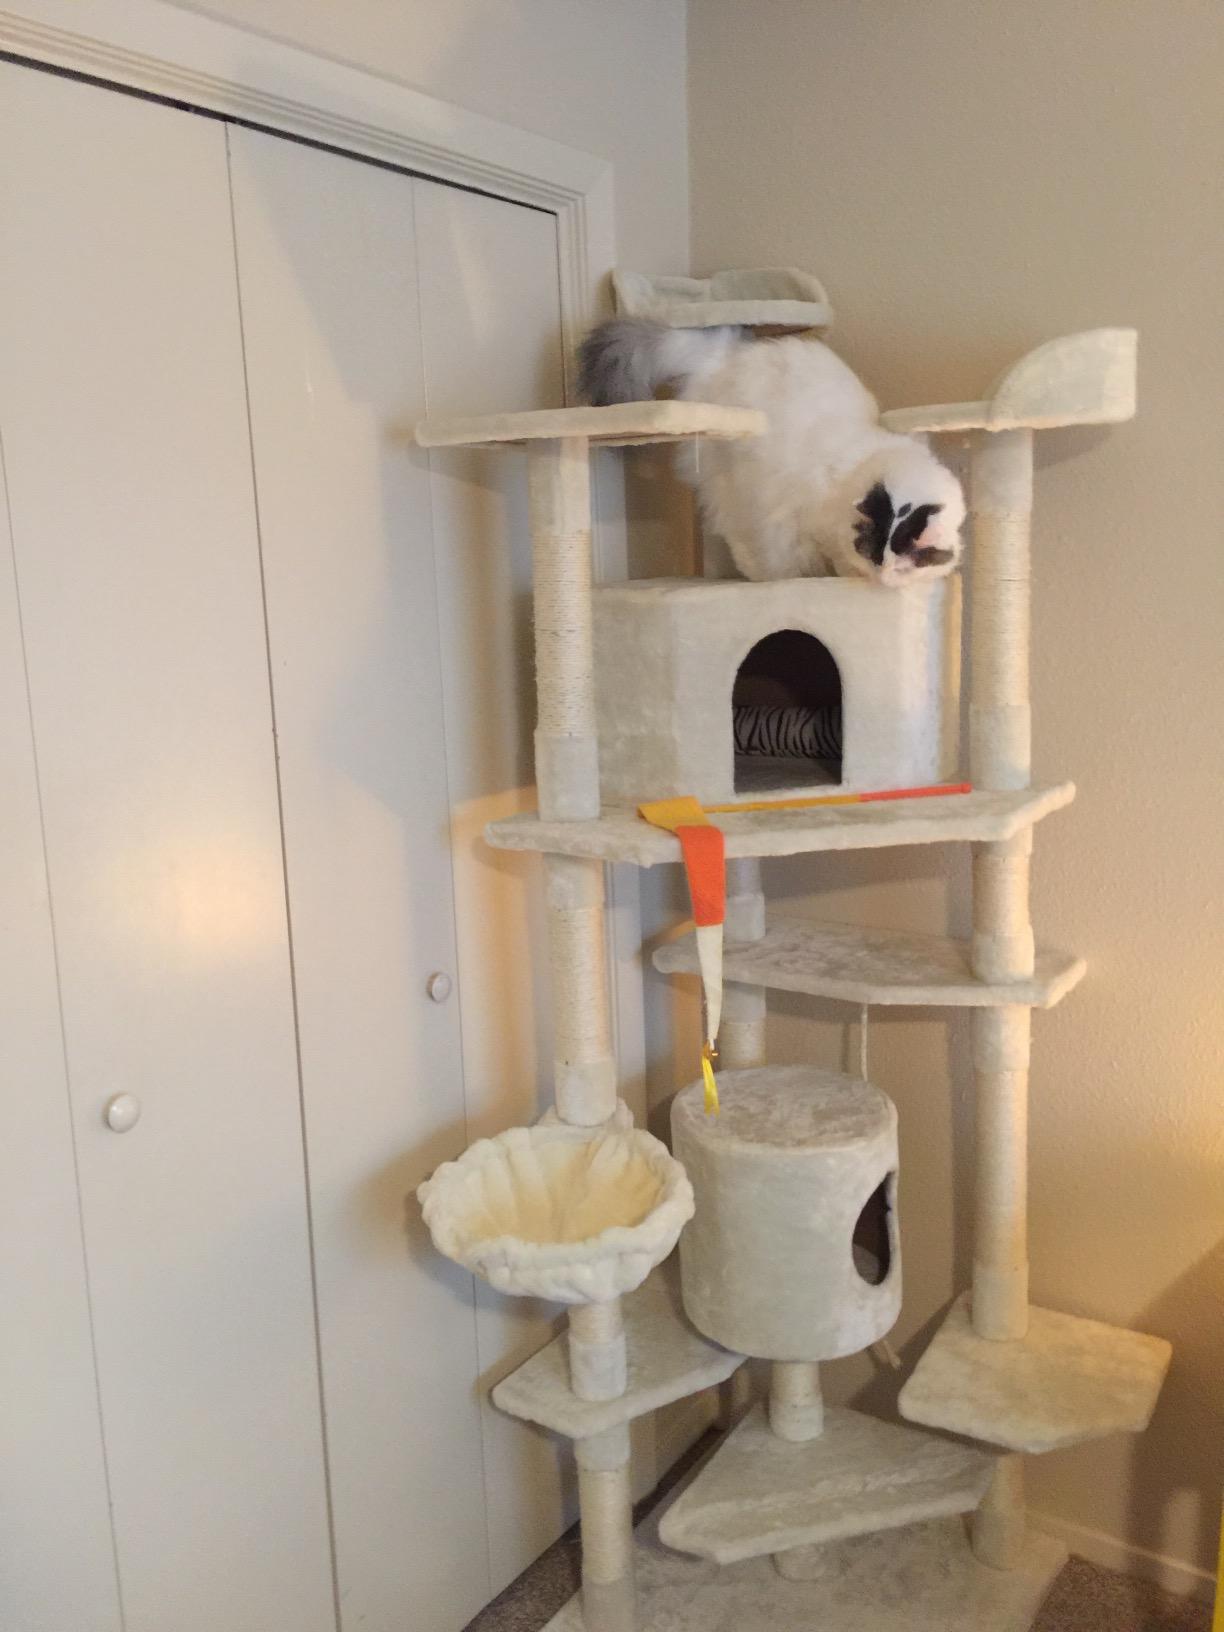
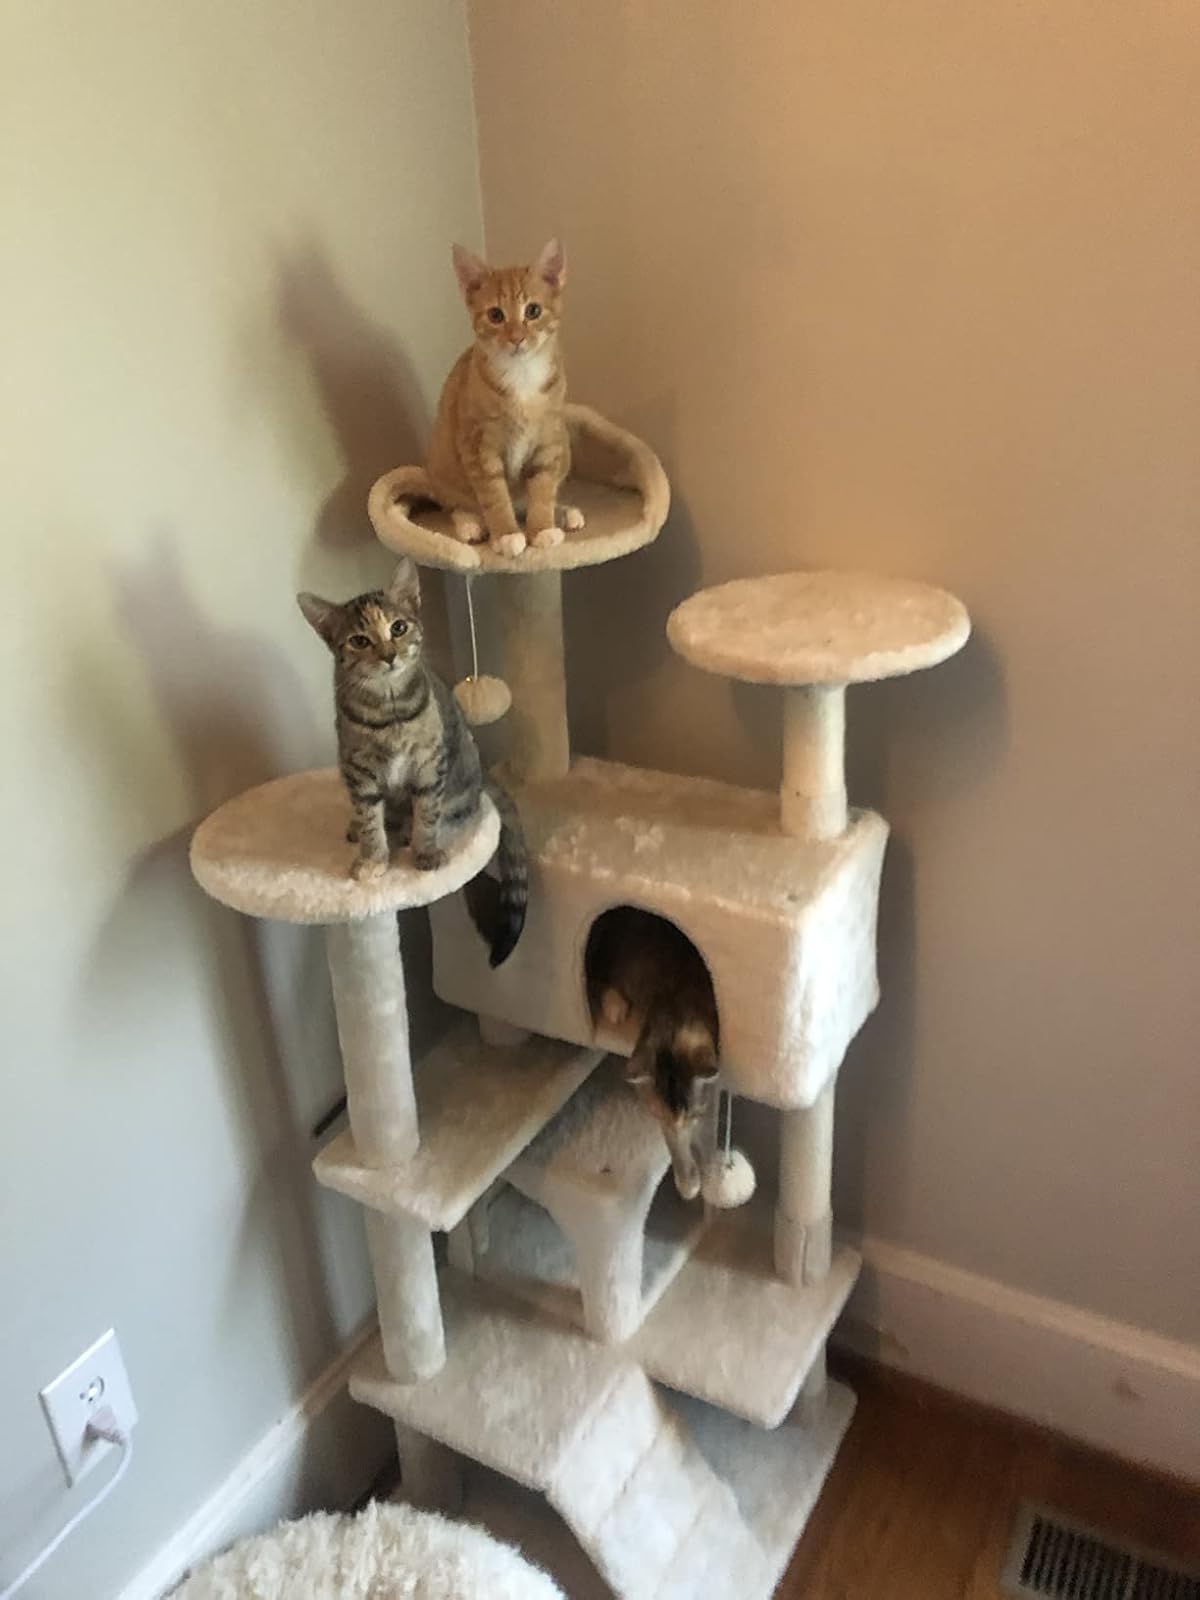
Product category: items_cat tree
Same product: no